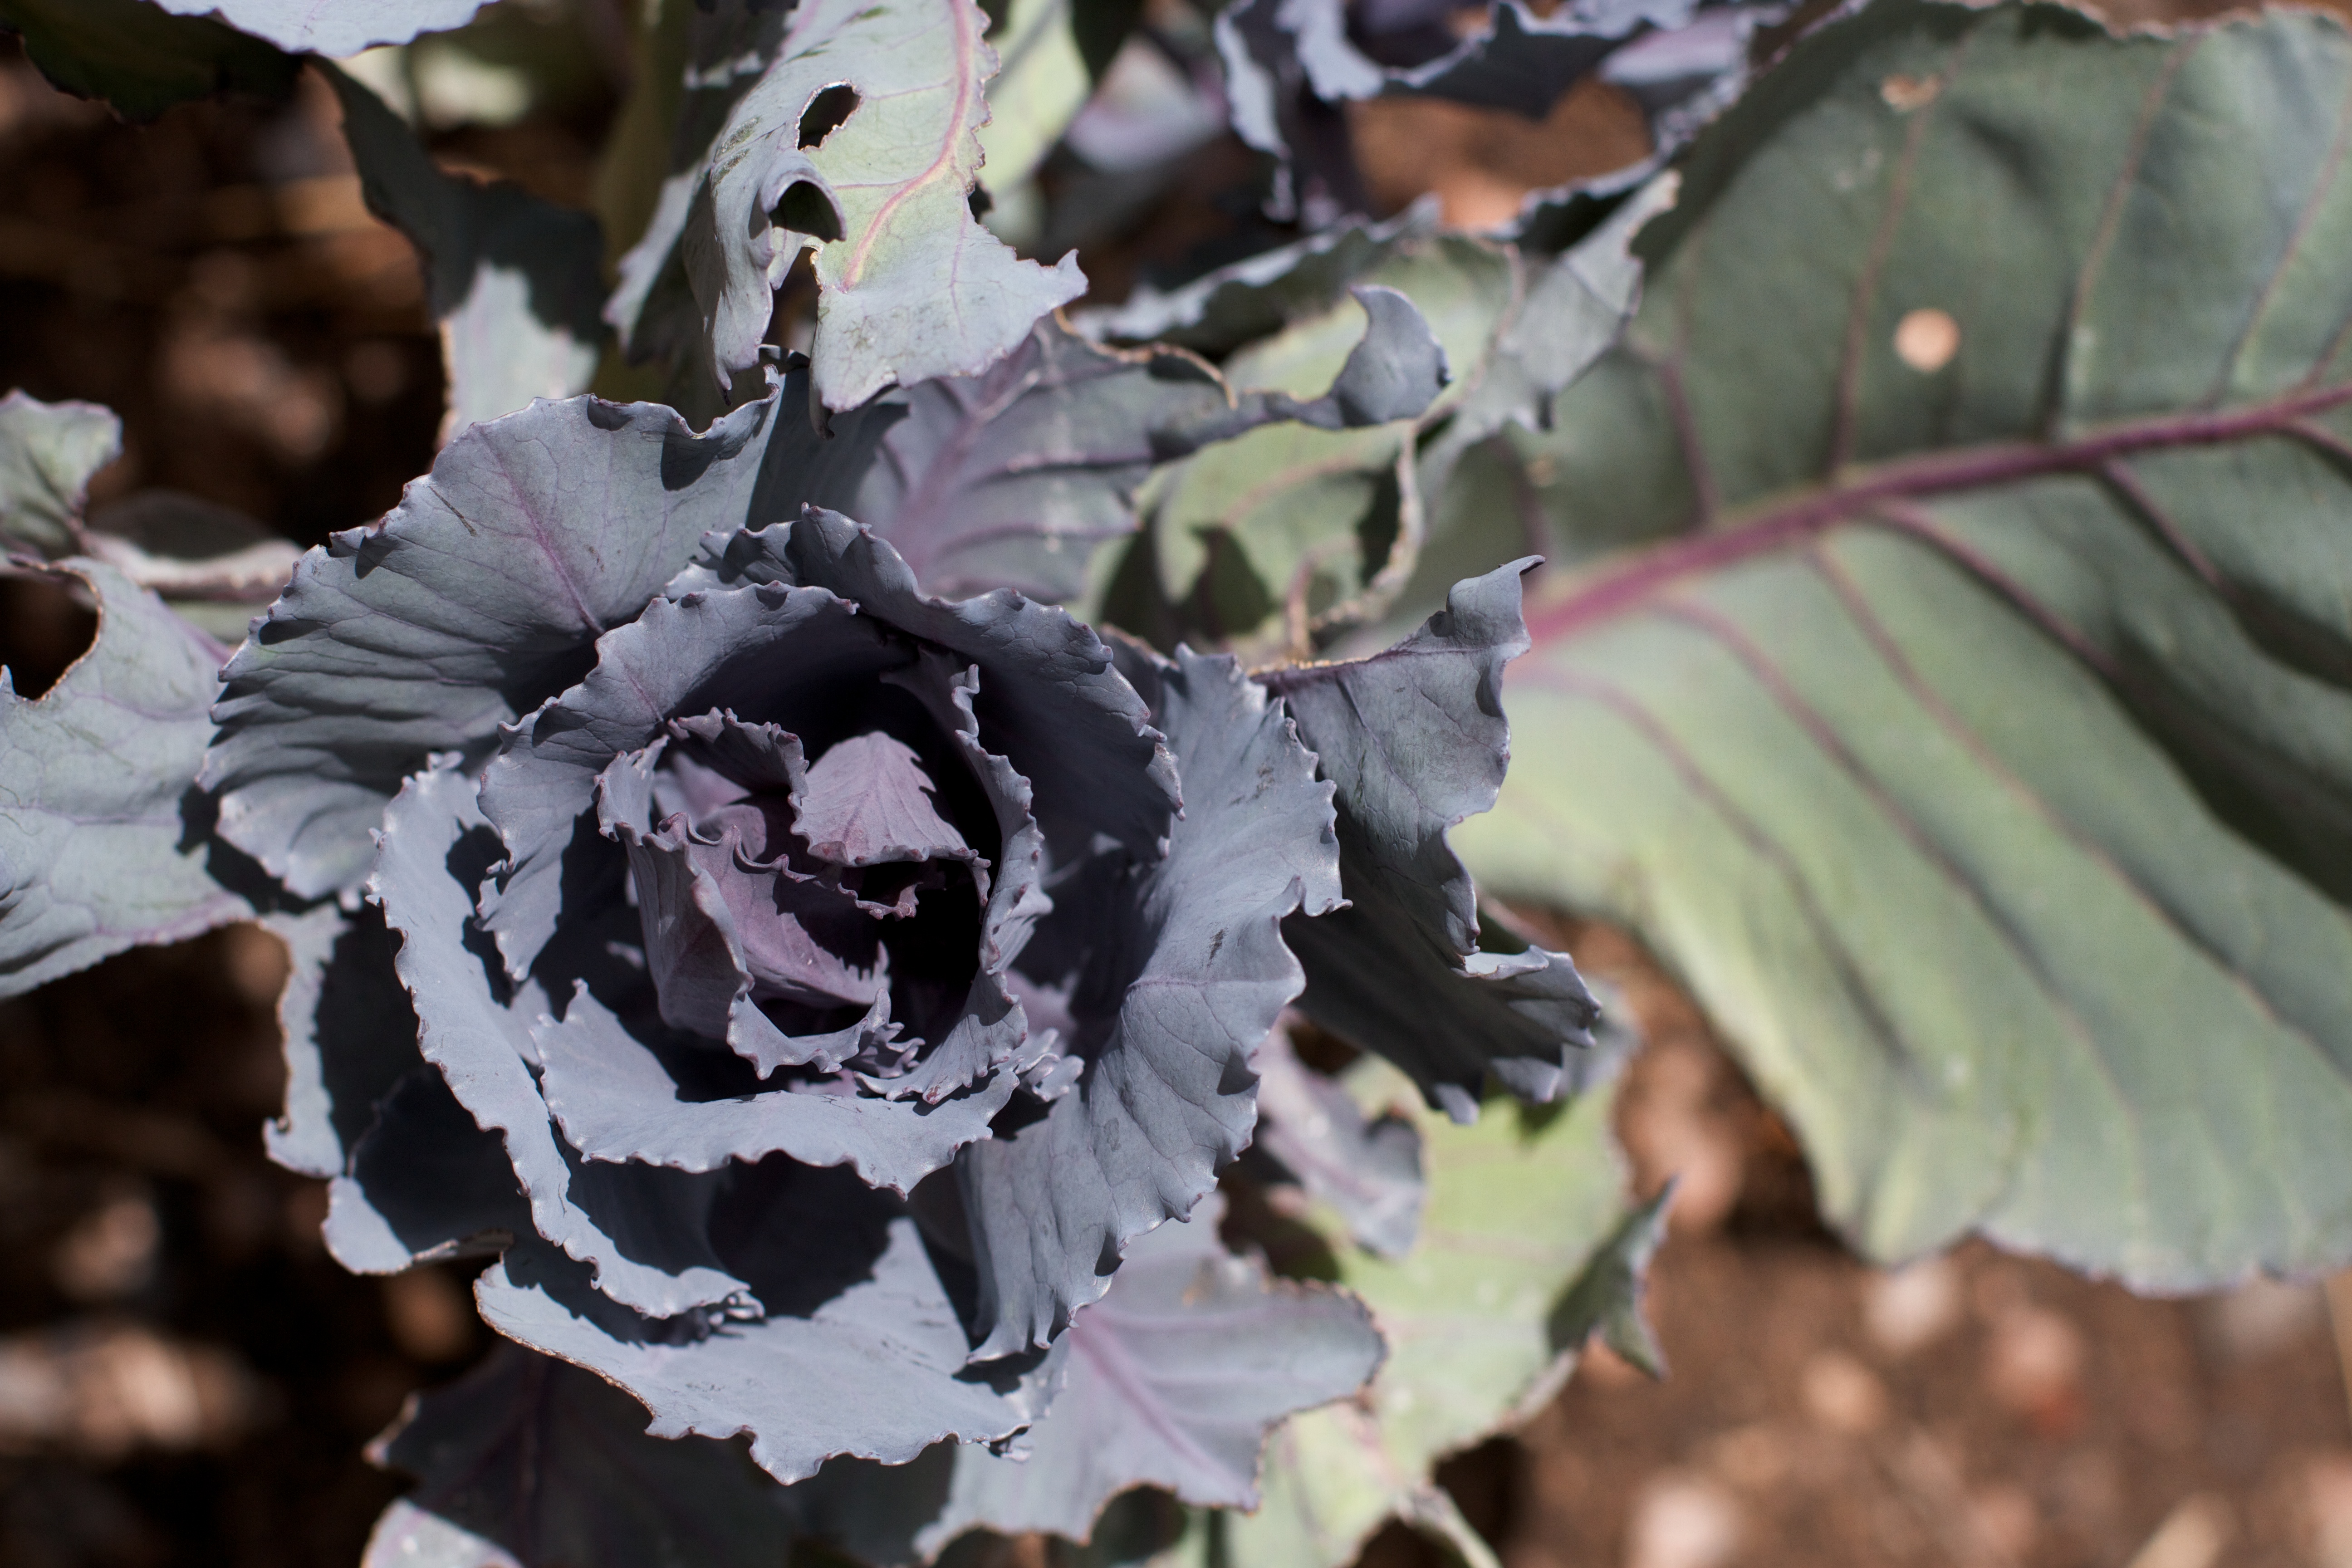
tree, nature, blossom, plant, leaf, flower, frost, spring, produce, autumn, botany, flora, season, shrub, macro photography, flowering plant, land plant